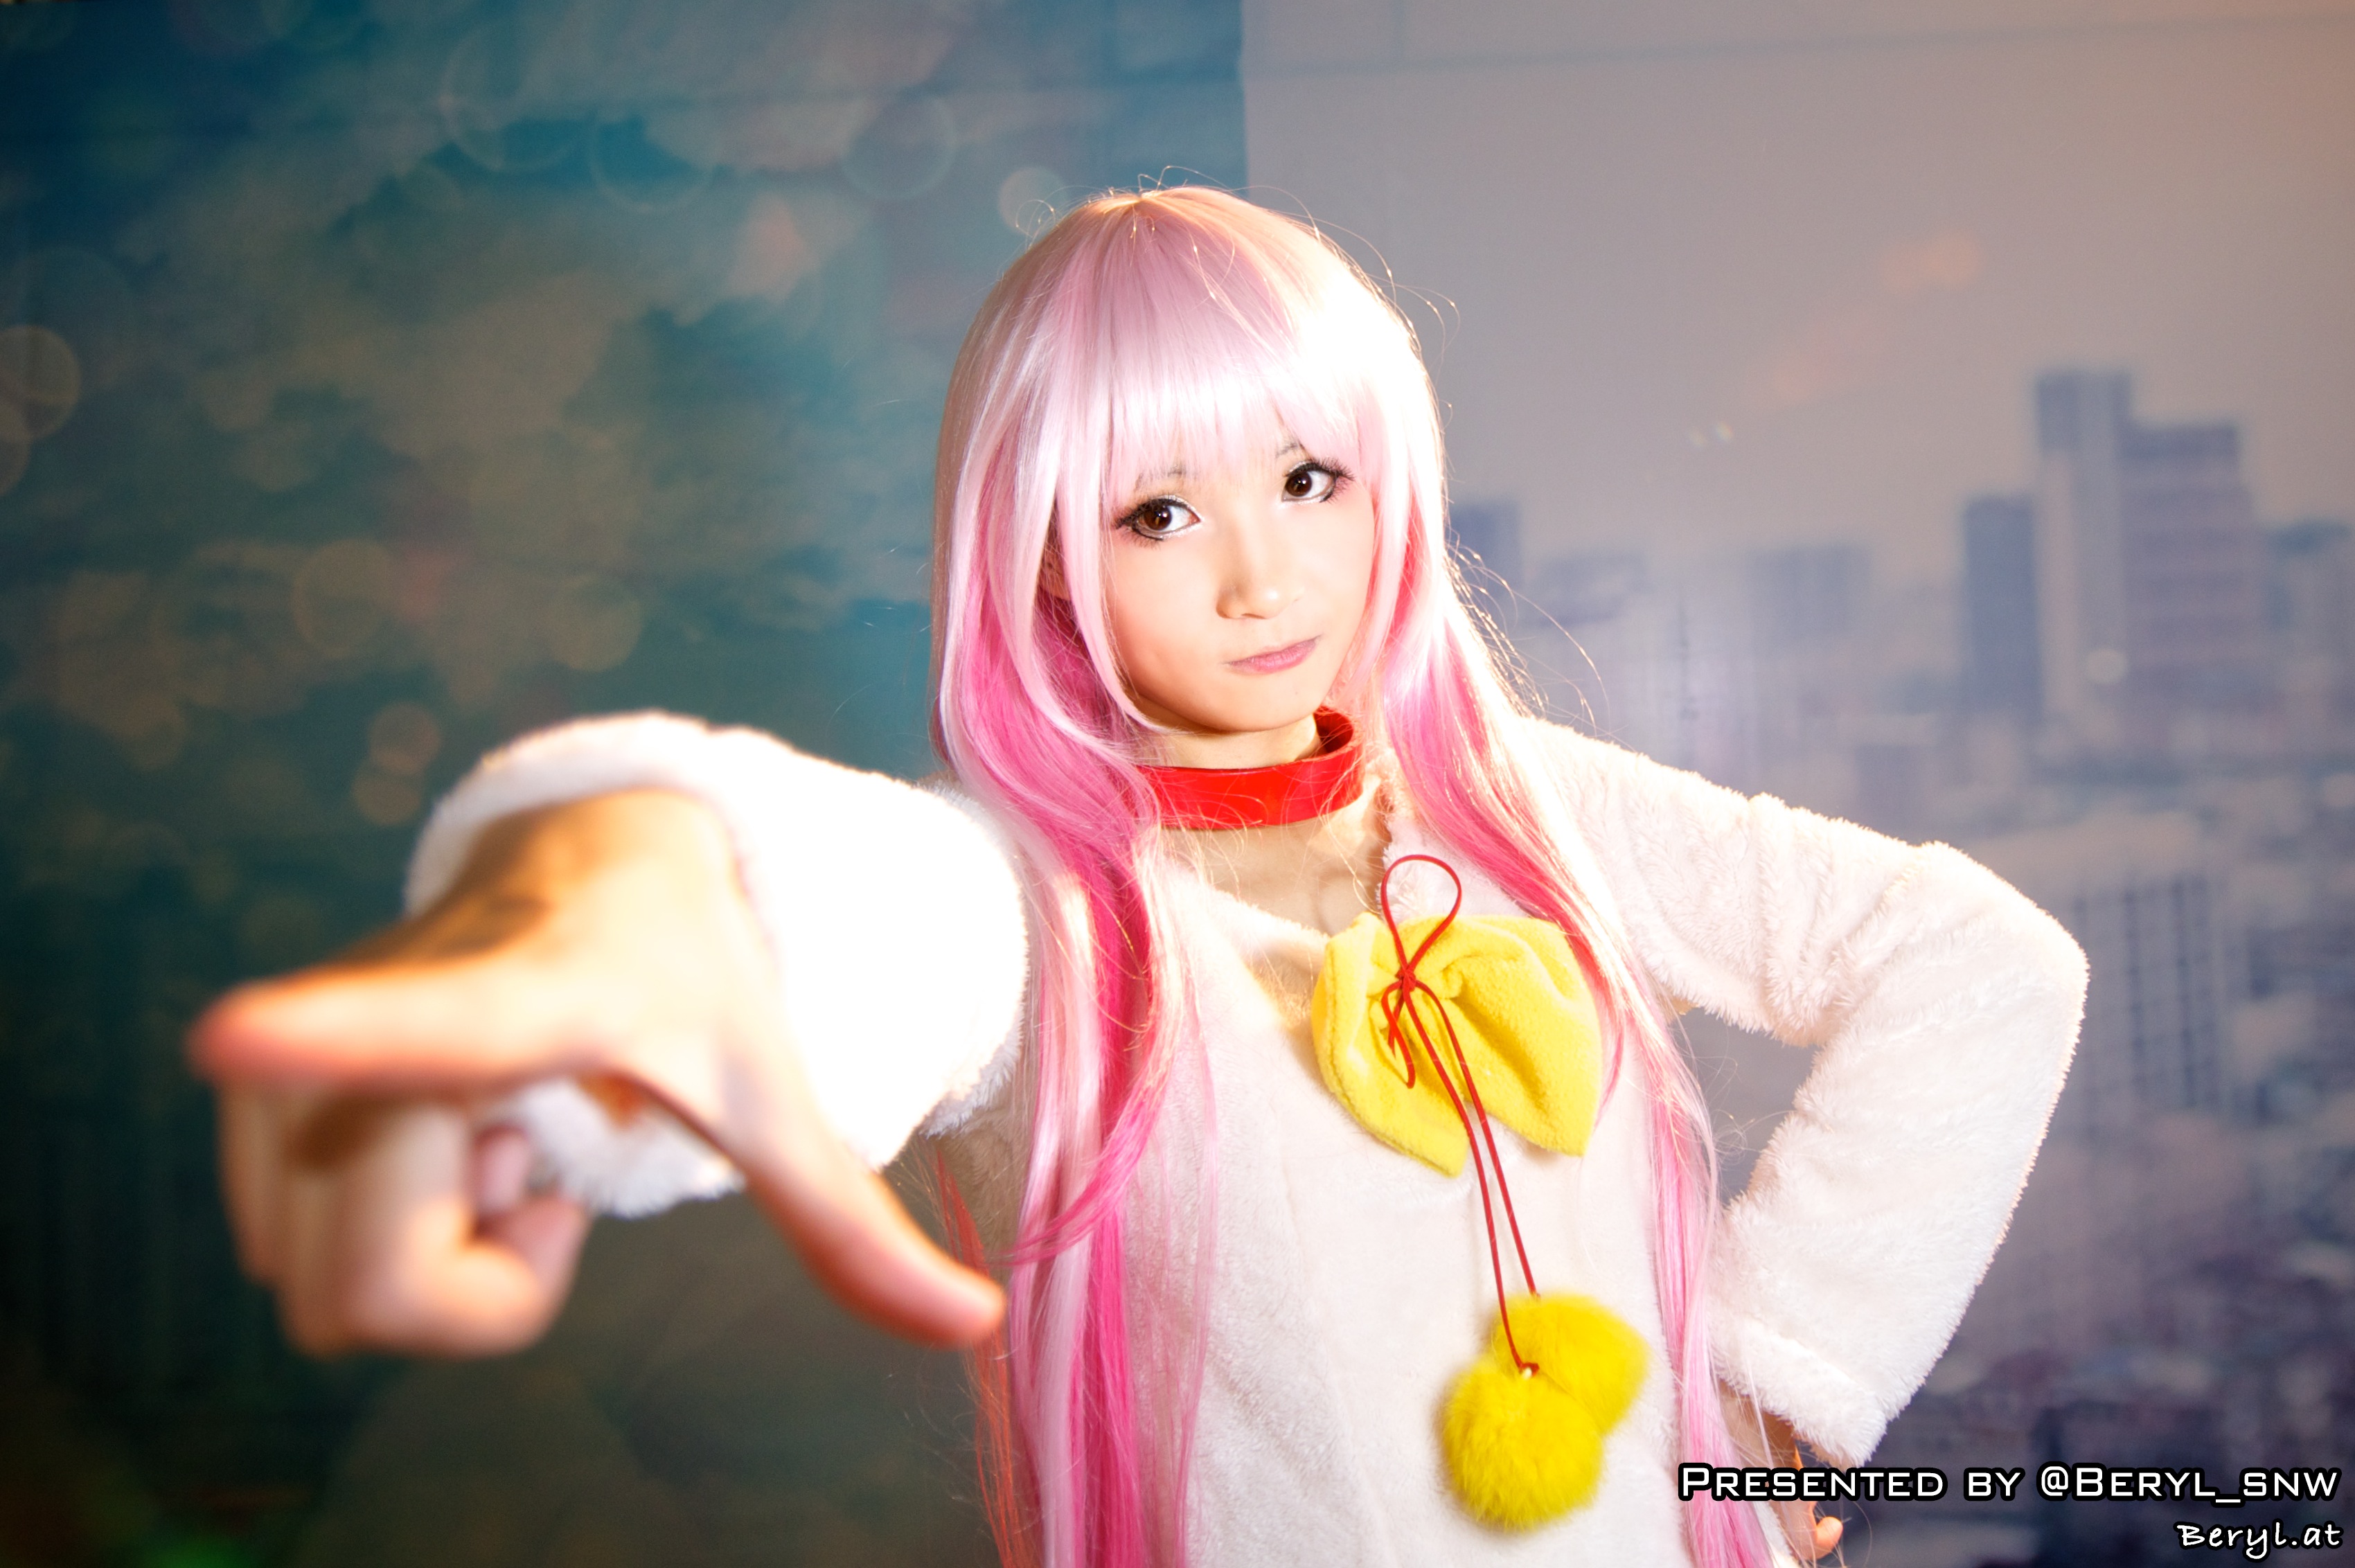
girl, game, cute, clothing, cosplay, girls, japanese, canton, costume, china, guangdong, games, anime, comic, comiccon, cos, con